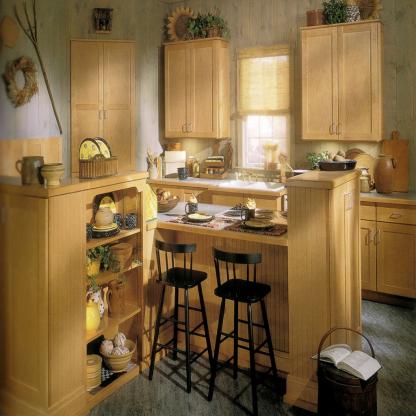
Scene: Indoor